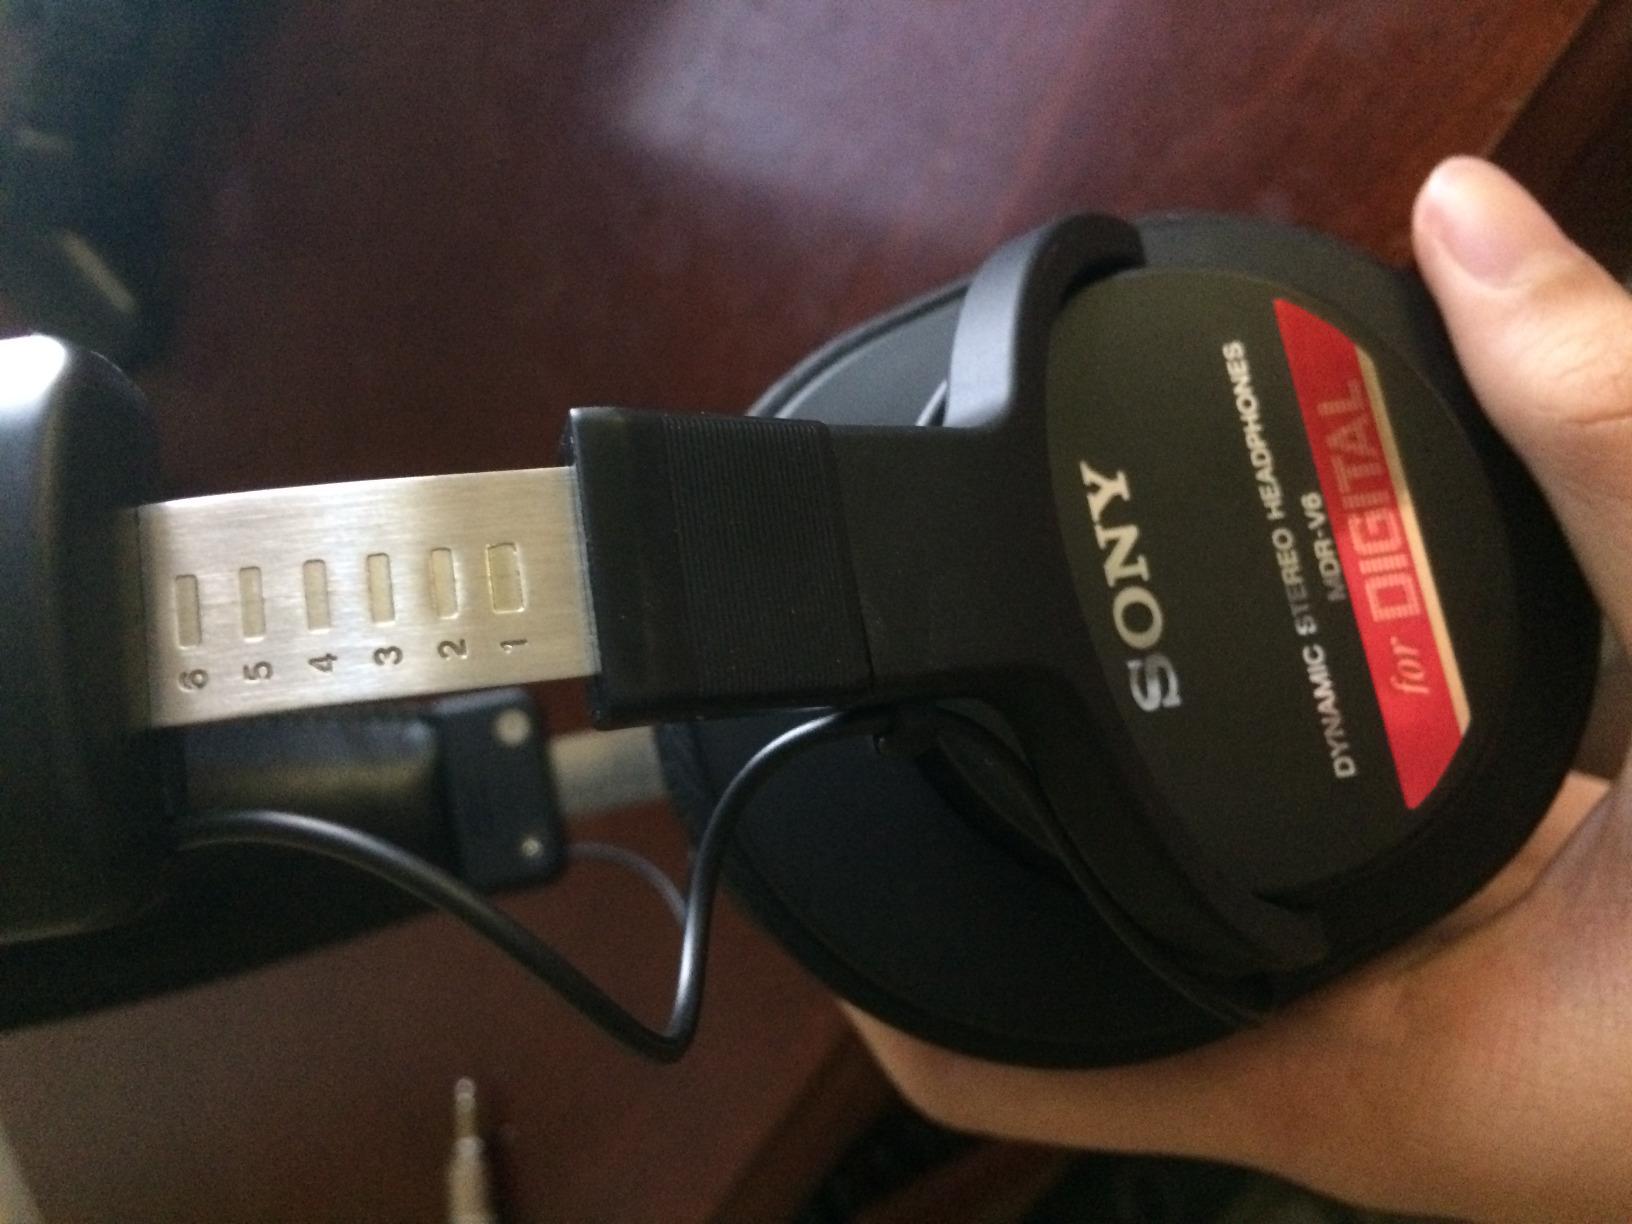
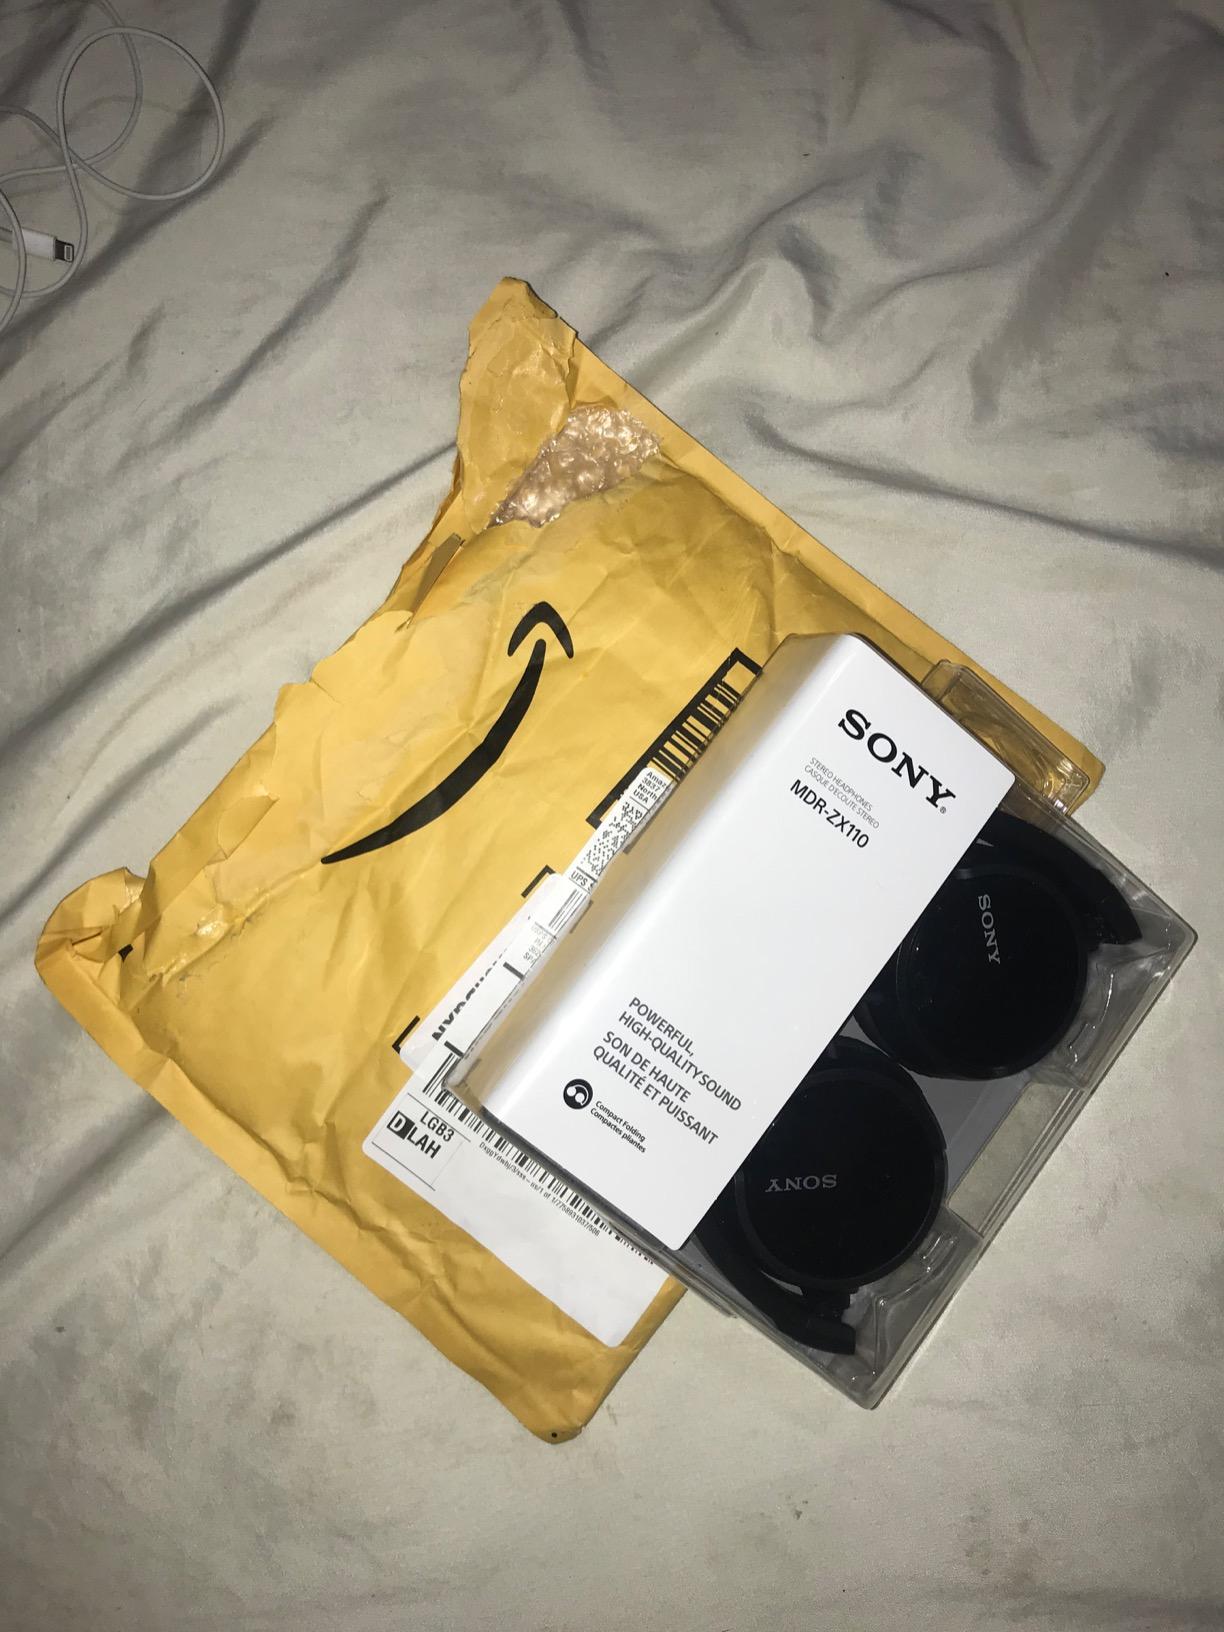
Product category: headphones
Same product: no